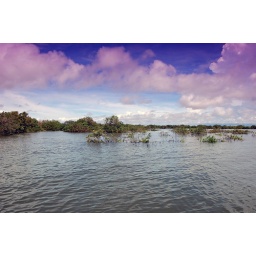
trees buried under several feet of water